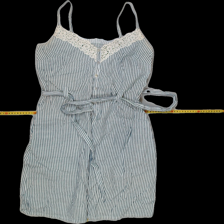
View: front
Type: Dress
Category: Ladies
Brand: Not Applicable
Colors: White, Blue
Material: 89% Cotton 11% Cont?
Pattern: Striped
Cut: Regular
Size: 40
Trend: No trend
Stains: Yes
Damage: 0
Price range: <50
Recommended usage: Export